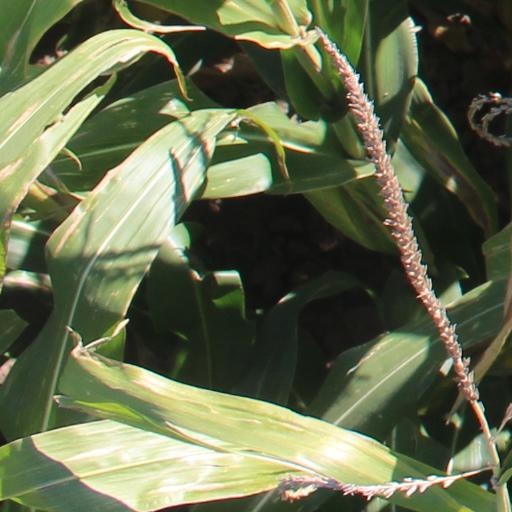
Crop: maize; corn